Pop music in Ukraine

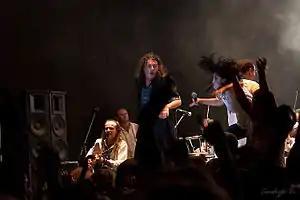
Skryabin performing in Lviv, 2011

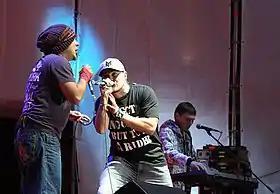
TNMK

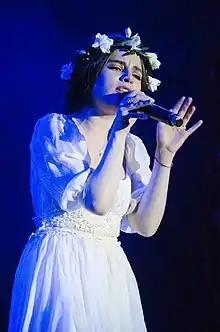
Khrystyna Soloviy singing during Atlas Weekend 2016

Ukrainian rock bands include Braty Hadiukiny/Брати Гадюкіни, Komu Vnyz, Plach Yeremiyi/Плач Єремії, Taras Petrynenko, Viy, Vopli Vidoplyasova, Yurcash, Burning Hearts and others. Opalnyi Prynz/Opalni Prinz/Опальний Принц was, perhaps, the most influential Rock band in the late 80's. Okean Elzy, featuring Slava Vakarchuk has long been among the most popular bands of Ukrainian pop-rock, and has had some success abroad. The pop-singer Ruslana also uses some elements of rock in her work. The Hardkiss - one of the outstanding Ukrainian indie-bands. Interesting in rock music is Skryabin.